Jena

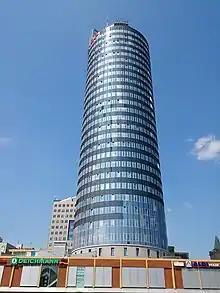
The Jen Tower is a symbol of East Germany's economy

Most of the city consists of buildings from before World War II. The historic city centre is located inside the former wall (which is the area between Fürstengraben in the north, Löbdergraben in the east, Teichgraben in the south and Leutragraben in the west). There are only a few historic buildings in this area (e.g. at Oberlauengasse), due to the destruction during World War II and modernization projects in the following decades. The Eichplatz, a big sub-used square covering a large amount of the centre, has not been built on since the 1960s and the discussion about its future is still in process. The wall's defortification took place relatively early in the 18th century – and the first suburbs developed in front of the former city gates. In these areas, some historic building structures from the 18th and early 19th century remained in western Bachstraße and Wagnergasse, in northern Zwätzengasse and in southern Neugasse.